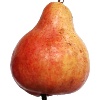
Label: Pear Red 1